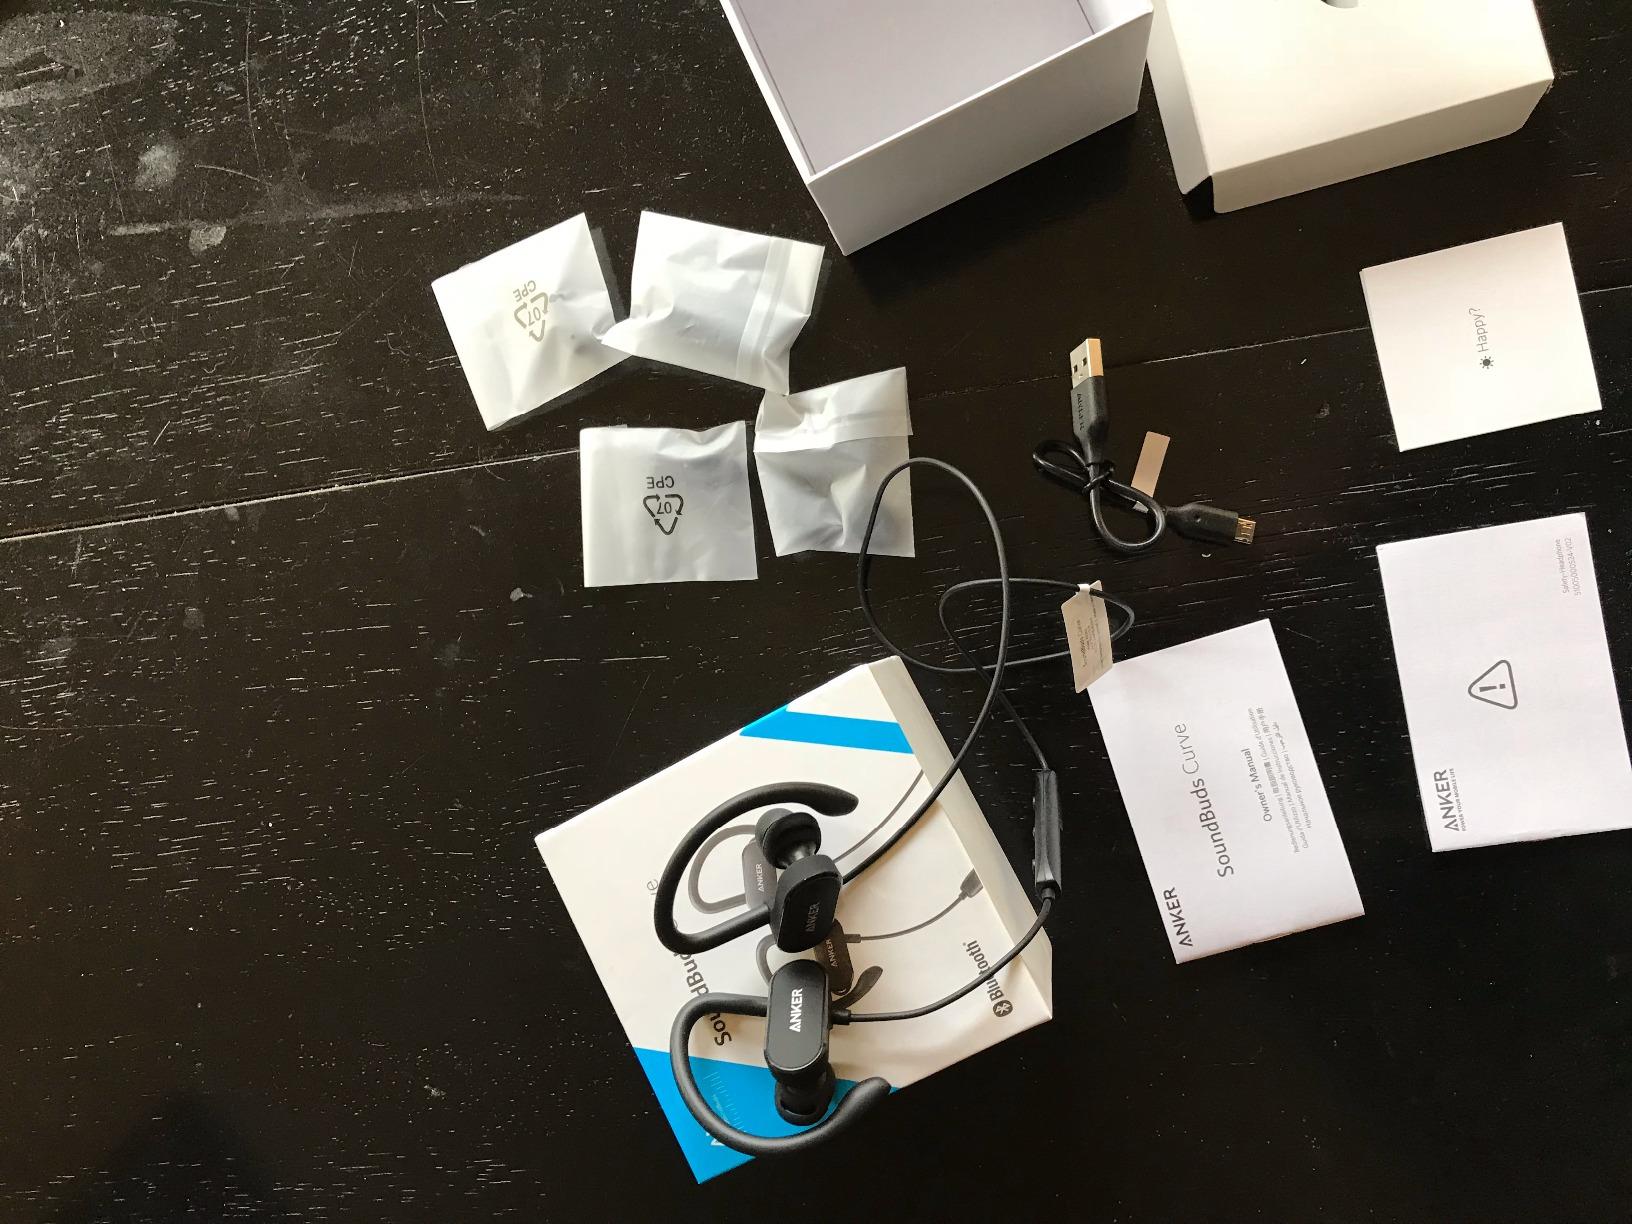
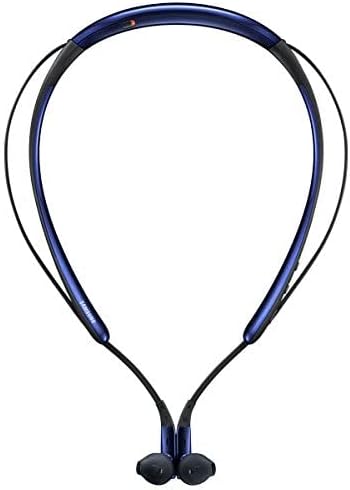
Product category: headphones
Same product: no